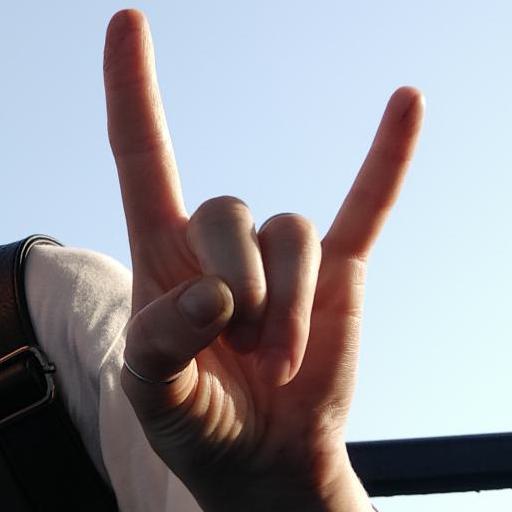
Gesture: rock